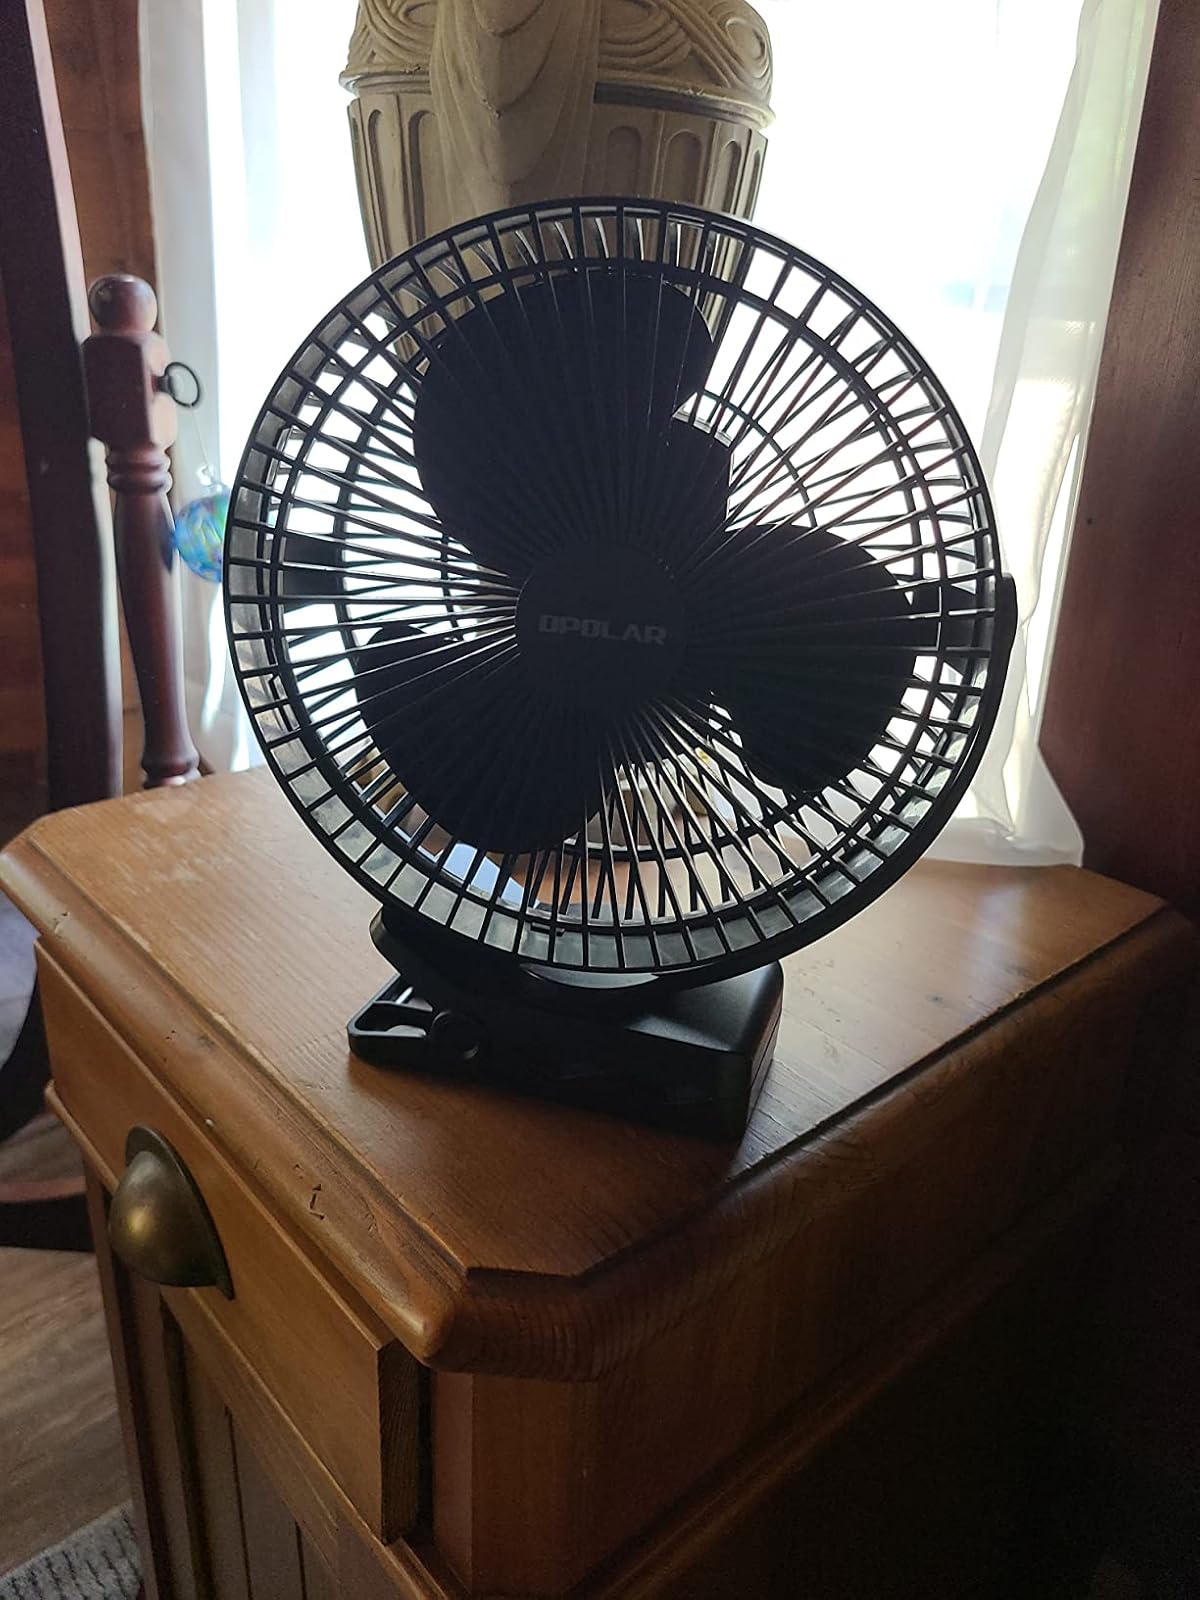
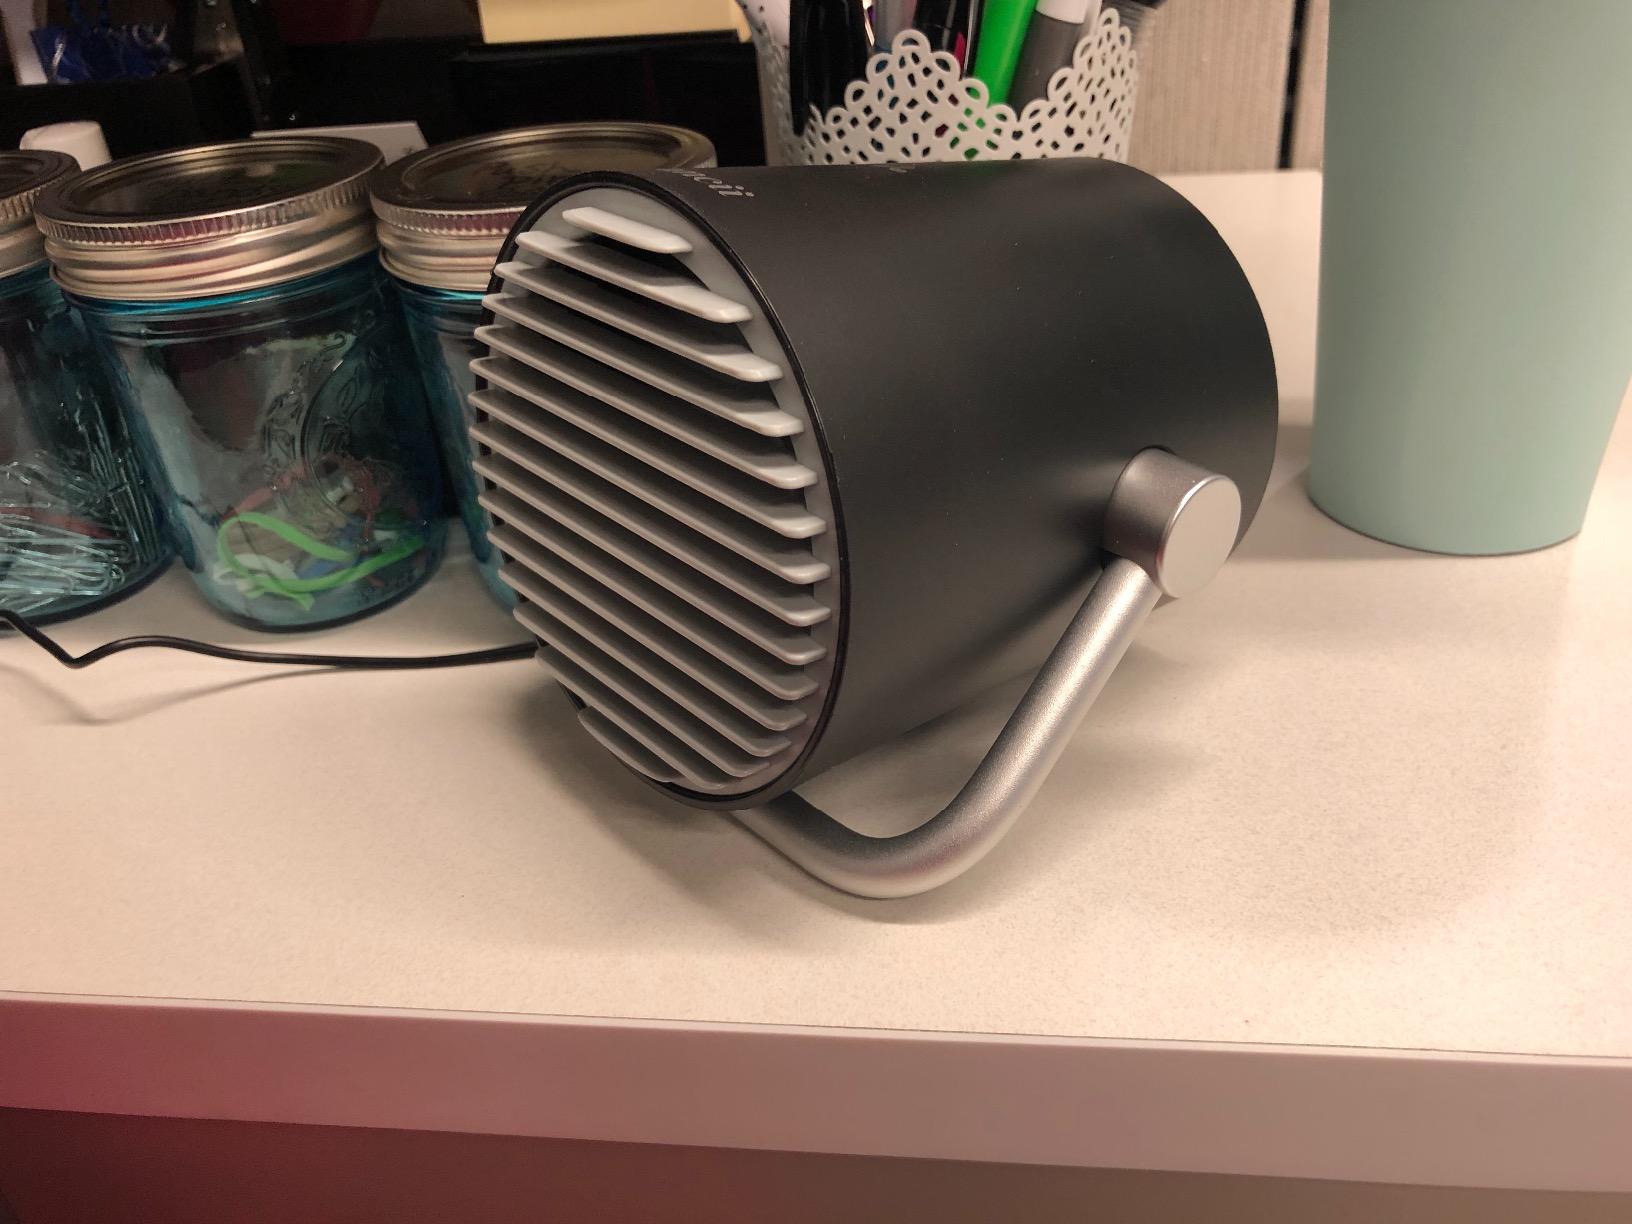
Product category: fan
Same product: no